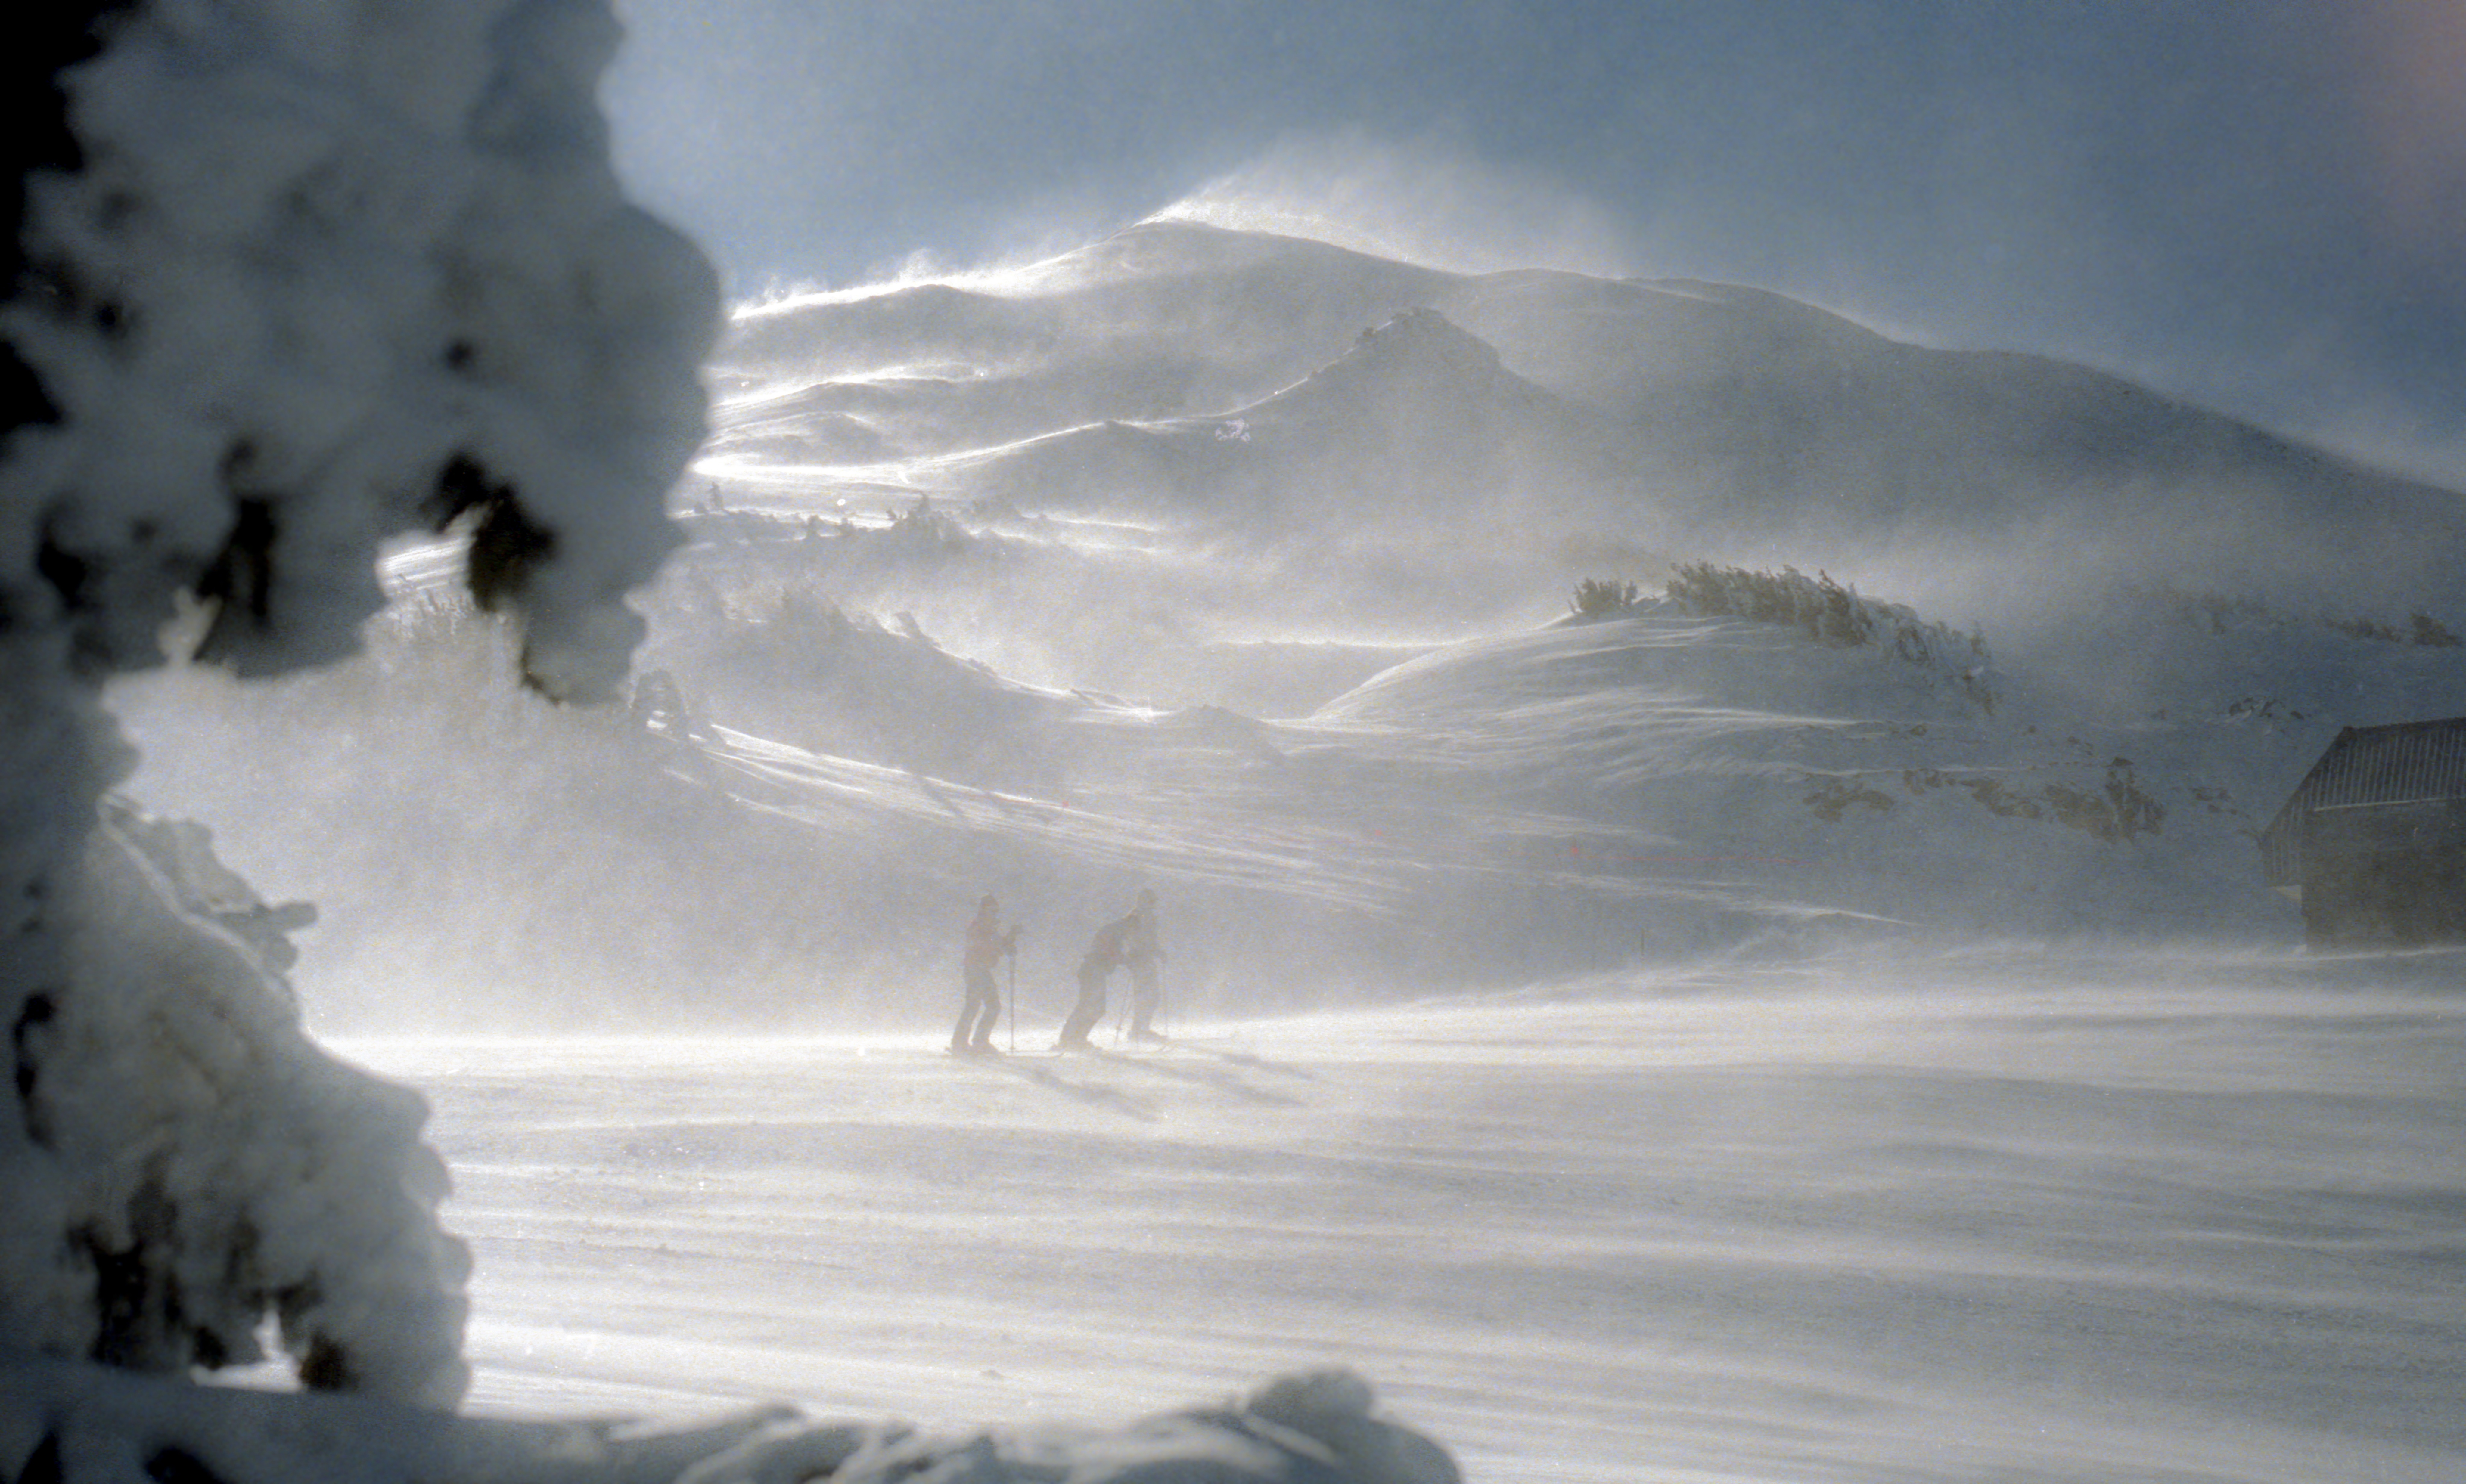
mountain, snow, cold, winter, cloud, wave, ice, weather, snowy, arctic, skiing, season, blizzard, freezing, atmospheric phenomenon, geological phenomenon, wind wave, winter storm